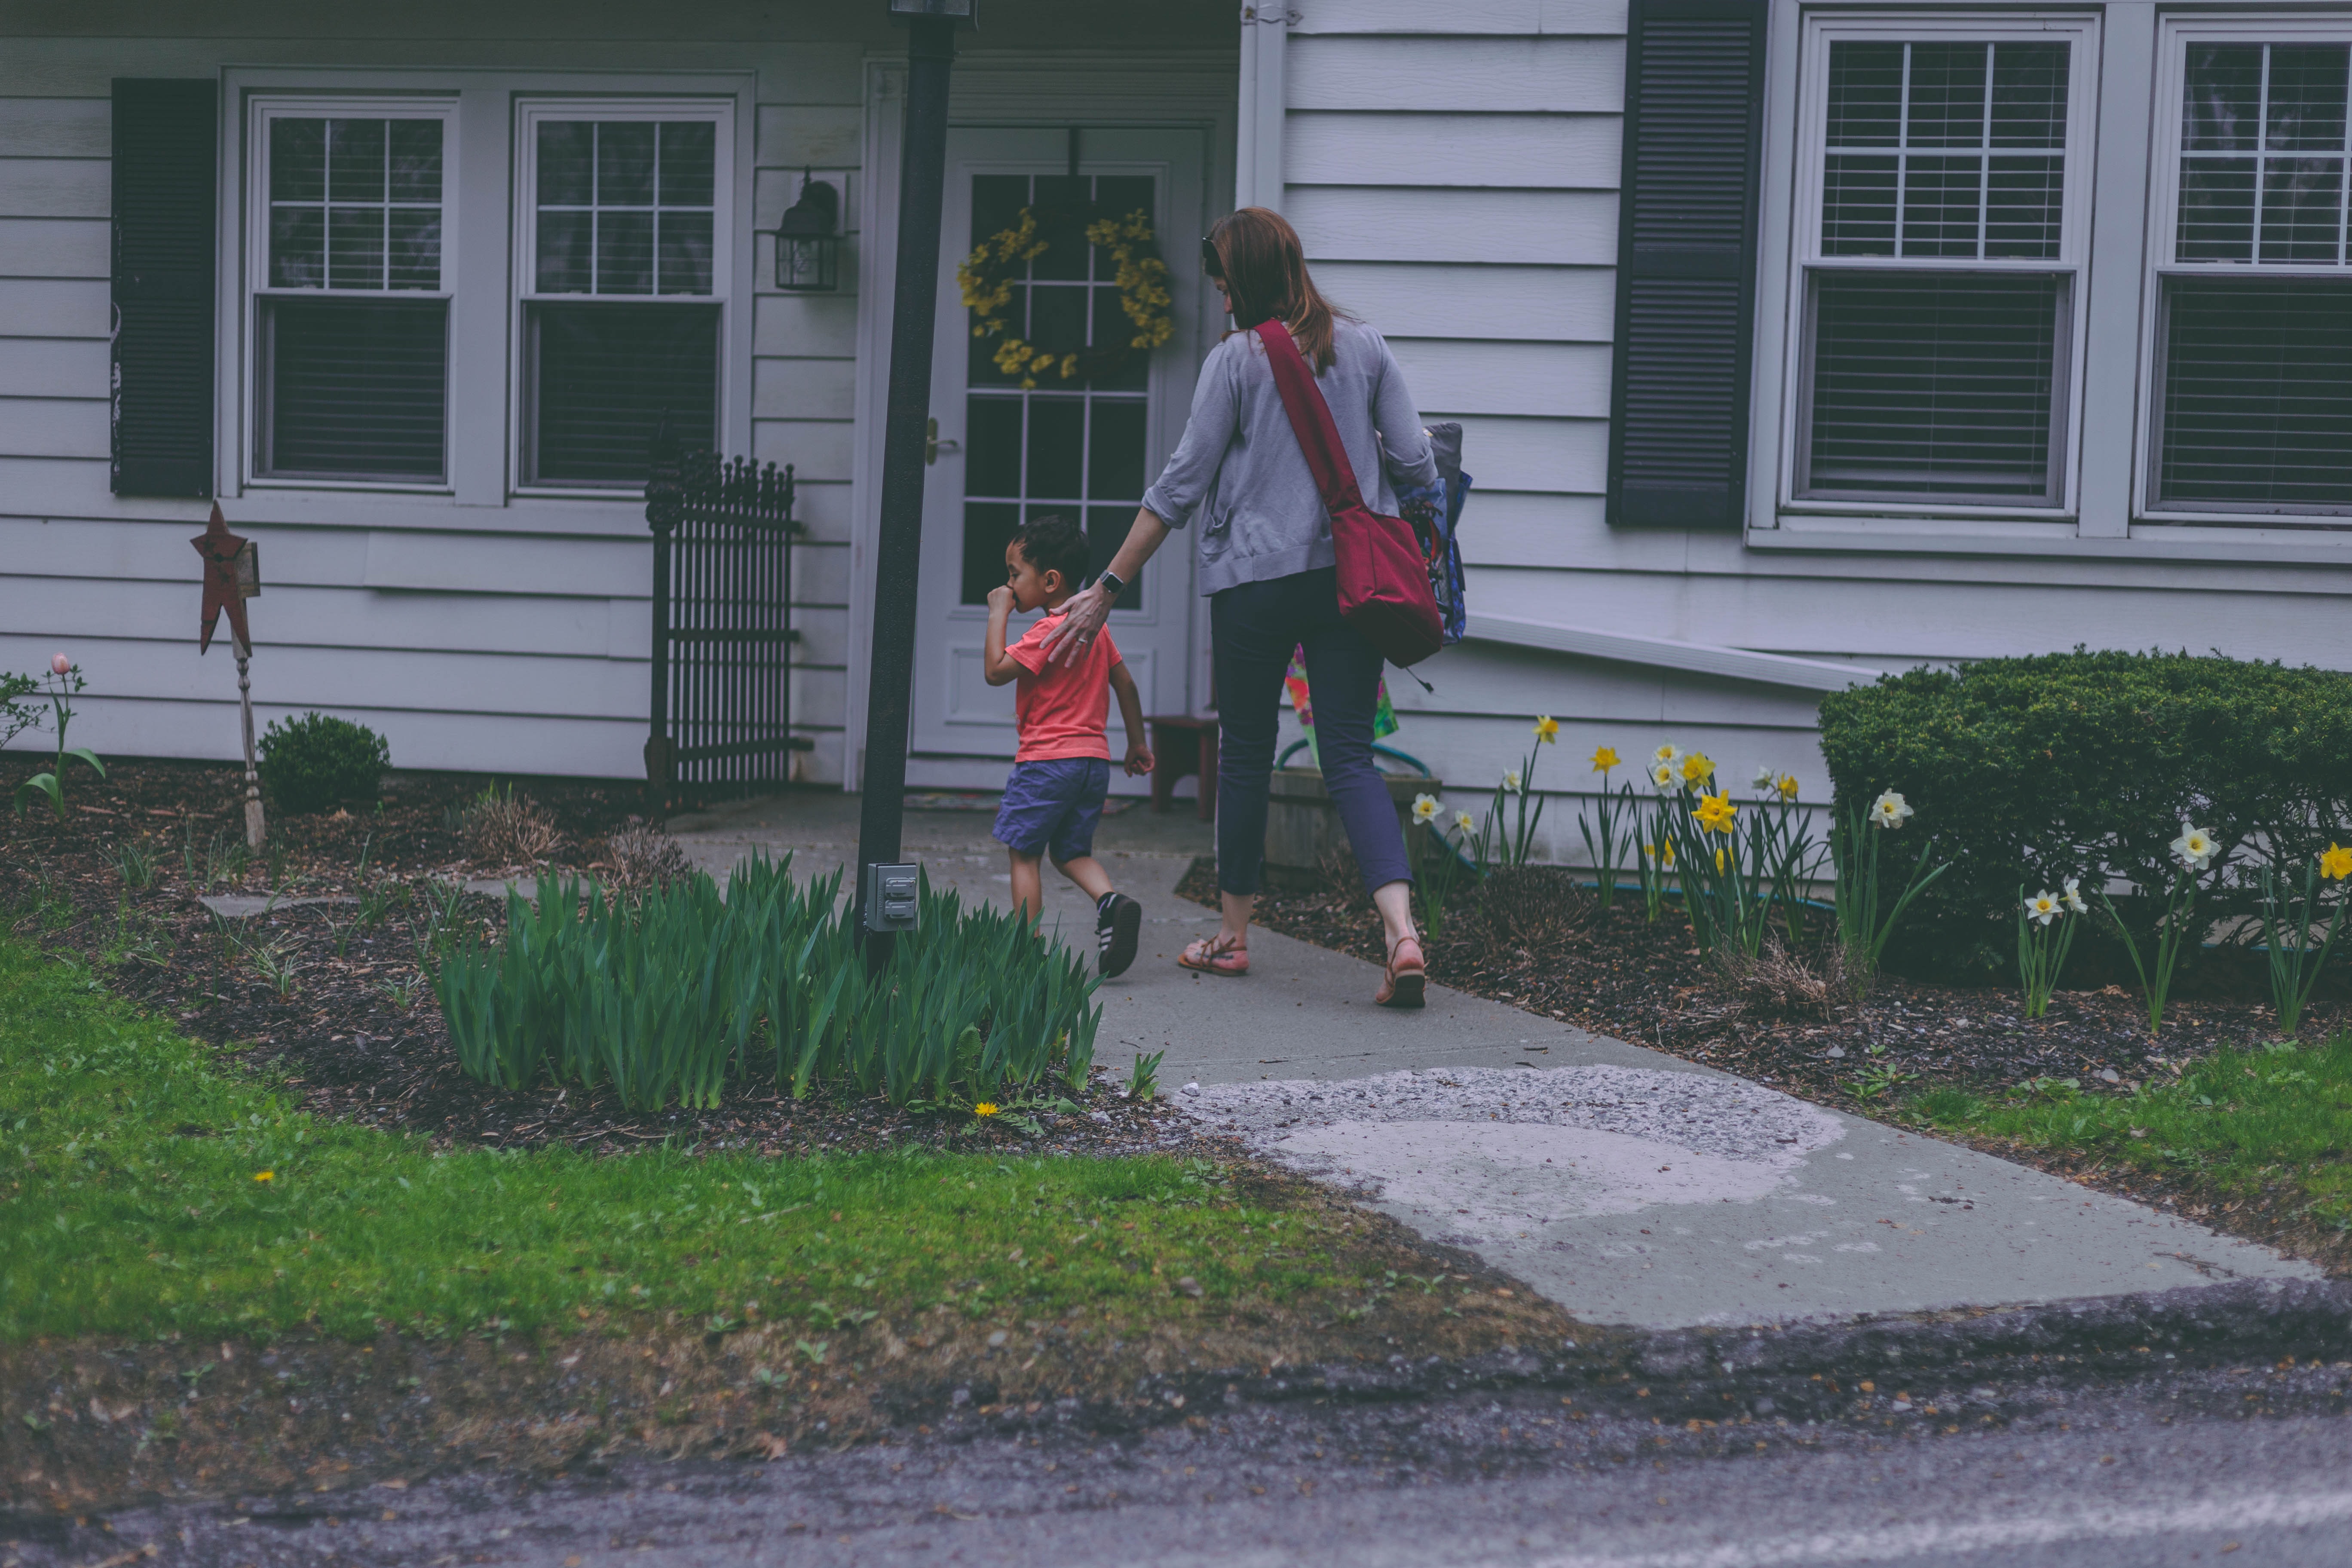
home, yard, lawn, walkway, sidewalk, residential area, grass, house, porch, neighbourhood, landscaping, garden, driveway